George A. Bicknell

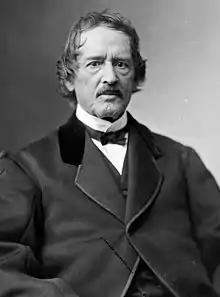

George Augustus Bicknell (February 6, 1815 – April 11, 1891) was an American lawyer and politician who served two terms as a U.S. Representative from Indiana from 1877 to 1881.